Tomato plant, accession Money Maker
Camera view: tilt-top (135 deg); turntable rotation: 180 degrees
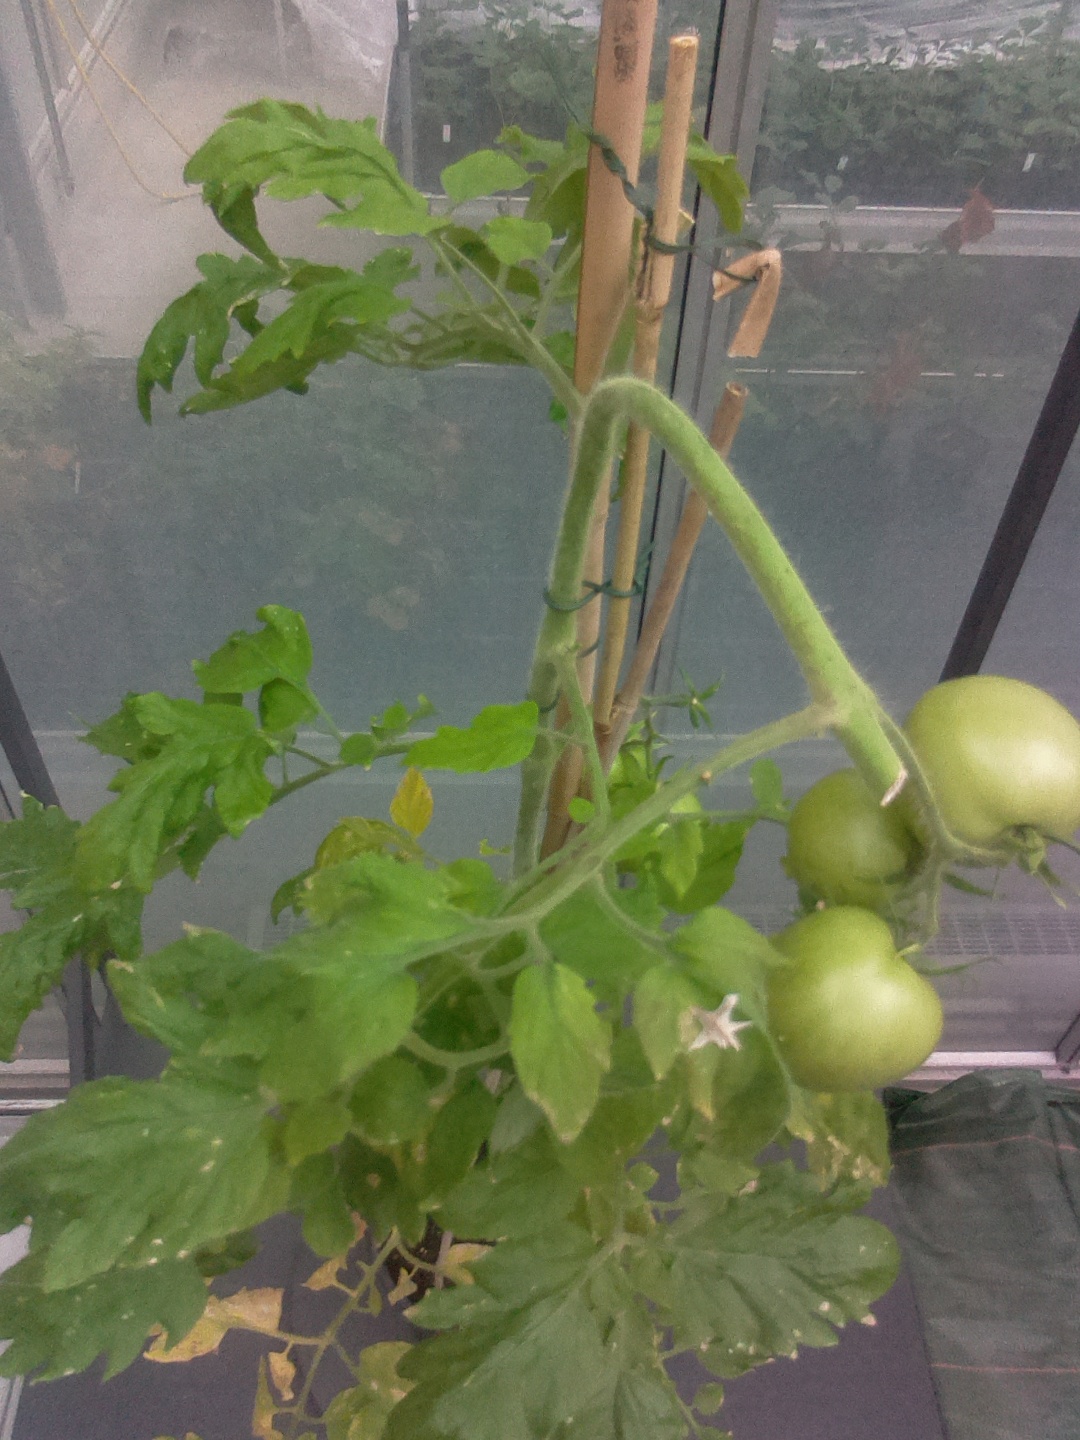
BBCH growth stage 79: 90% -100% of final fruit size